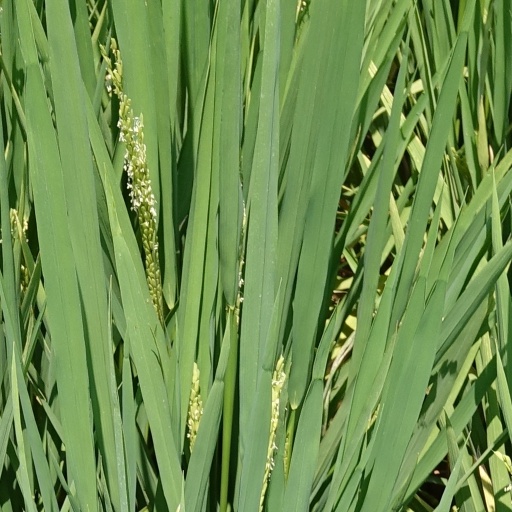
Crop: rice